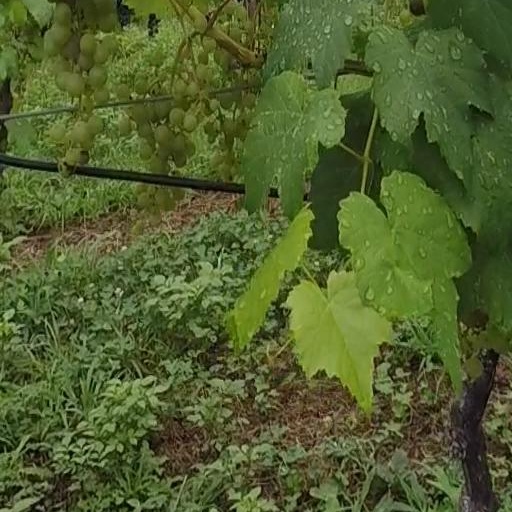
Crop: grape